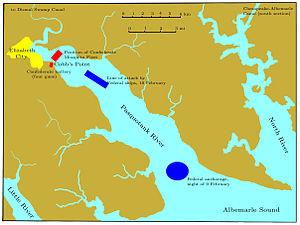
La bataille d'Elizabeth City eut lieu le 10 février 1862 au début de la guerre de Sécession, et fut la 2ᵉ opération de la campagne de Burnside en Caroline du Nord. Elle succéda à la prise de l’île Roanoke par un puissant corps expéditionnaire fédéral et eut lieu sur la rivière Pasquotank, près d’Elizabeth City, au débouché de la Pasquotank dans la baie d'Albemarle.